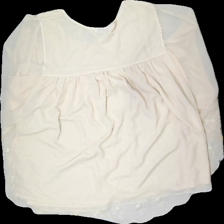
View: back
Type: Top
Category: Ladies
Brand: Not in the list
Brand text on label: Chelsea Studio
Colors: Beige
Material: 100% polyester
Cut: C-collar, Loose
Size: XL
Stains: Minor
Price range: 50-100
Recommended usage: Export